Garrison Hospital, Copenhagen

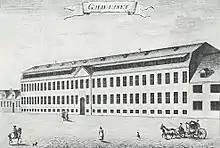
The Gold House

A military hospital was first opened at the site from 1673 when it took over the so-called Gold House, an alchemist laboratory. In 1683, Christian V purchased the buildings and used them as a textile factory. They were destroyed by fire in 1759 and replaced by a new building ("Det Kgl. Uldmanufaktur") built by Georg Vollmeister in 1760 and extended in 1777–79 to a similar design. From 1799 to 1800, court architect Andreas Kirkerup was responsible for another extension of the building Known as "Monderingsdepotet" (No. 11). It was used by the Garrison Hospital from 1809.